Trompe-l'œil (mural)

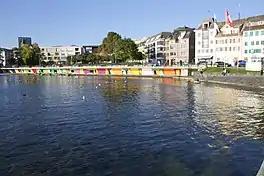
"Trompe-l'œil" and the "Katastrophenbucht", from "Rigiecke" park

Cogliatti painted "Trompe-l'œil" in 1998 with acrylic paint on the concrete wall of the Zug Vorstadtbrücke bridge.